Cuyahoga Valley National Park

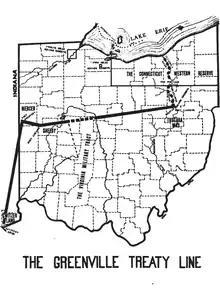
Treaty of Greenville

The Cuyahoga Valley is no longer inhabited by the Lenapé Nation primarily due to coercive legislative processes and numerous violent conflicts. The 1795 Treaty of Greenville set the Cuyahoga River as the boundary between indigenous peoples' lands and European settlement. In 1805, of land, including the present-day Cuyahoga Valley National Park, was ceded in the Treaty of Fort Industry with a promise of a thousand dollar annual payout to each Native Nation that lost land (the Wyandot, Ottawa, Objibwe, Munsee, Lenapé, Potawatomi, and Shawnee). The treaty also included a clause that allowed for the continuation of indigenous hunting on the ceded land; however, that portion of the treaty was neglected in practice. Other treaties, also took Lenapé land without their full knowledge or consent. Today, the Lenapé Nation is more commonly referred to as the Delaware Nation and has its headquarters in Oklahoma, although there are also populations in Kansas, Wisconsin, and Ontario, Canada, as well as in their ancestral homelands, including Pennsylvania, New Jersey, and Delaware.